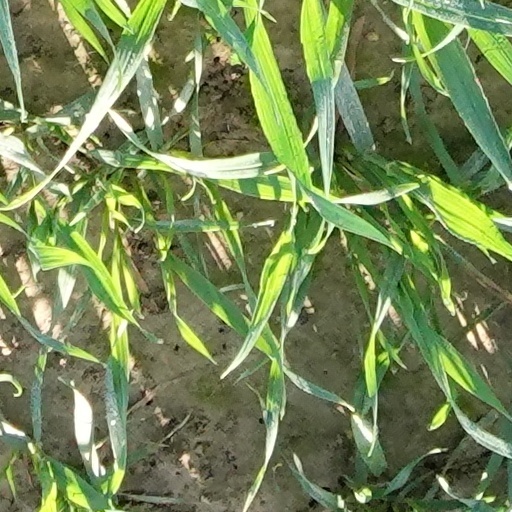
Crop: wheat